Green spaces in Freiburg

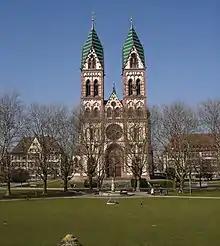
The Stühlinger Church Square and the "Herz-Jesu-Kirche"

The Stühlinger church square, which is located between Freiburg main station and the church "Herz-Jesu-Kirche", was redesigned in 1985, after some parts of the area were repurposed in 1983 due to the building of the city train bridge (today called "Stühlinger Brücke"). This space, however, was compensated by adding a different area to the church square. The geometrically designed park with a central lawn, in which Ralf Witthaus, an artist from Cologne, has tilled a pattern using a strimmer in 2011, is framed by a pergola in the east.